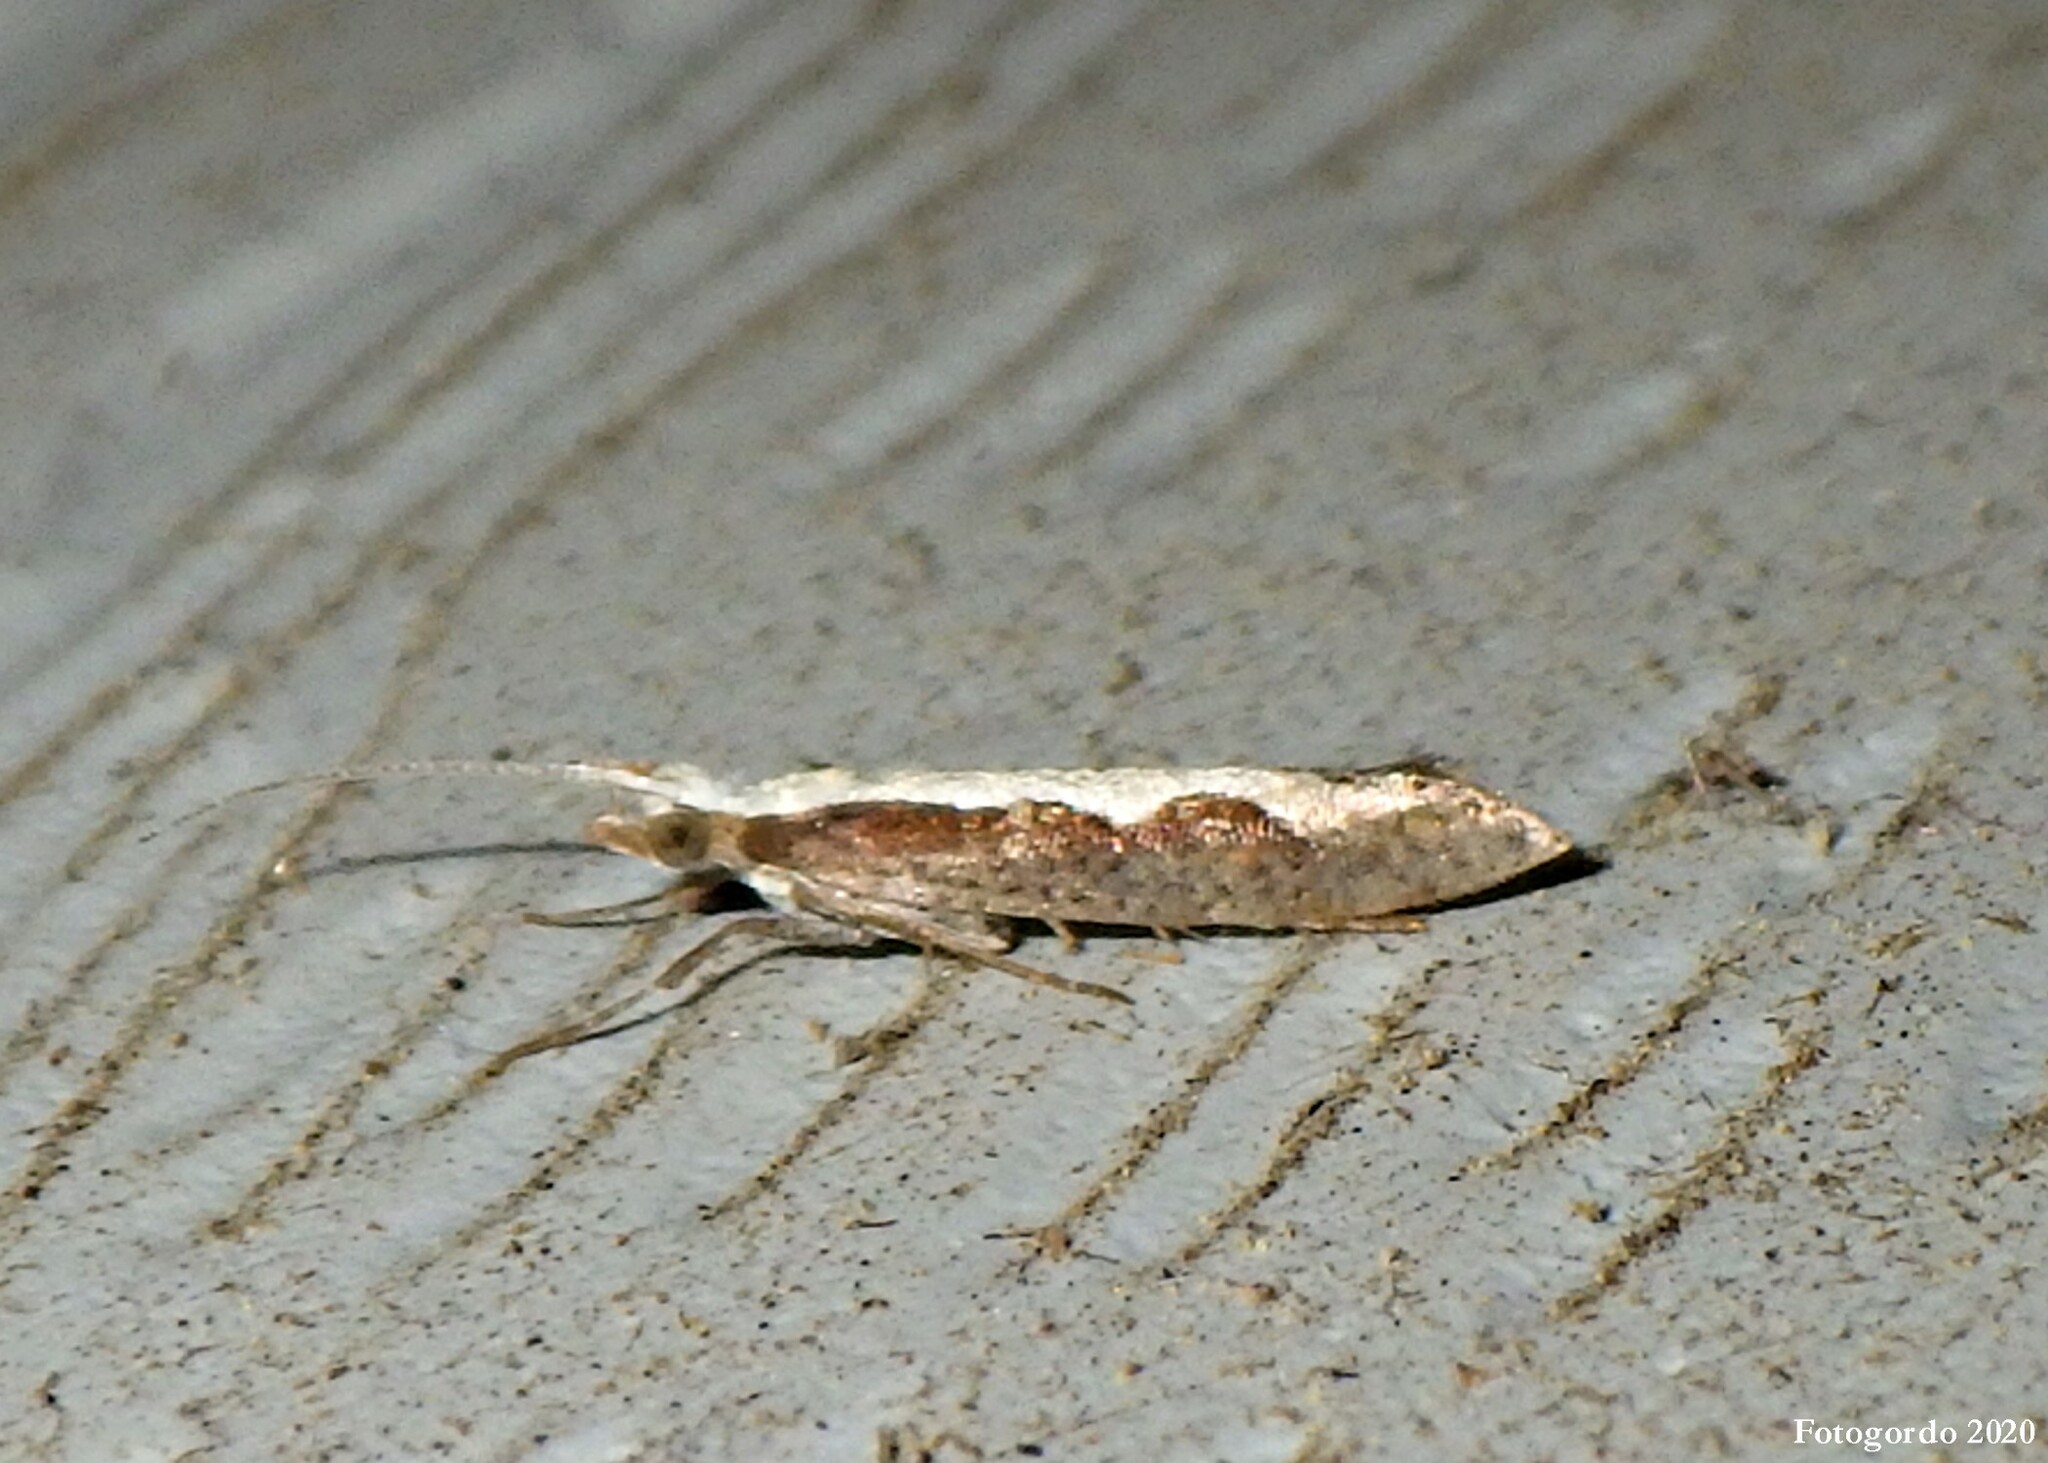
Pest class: diamondback_moth